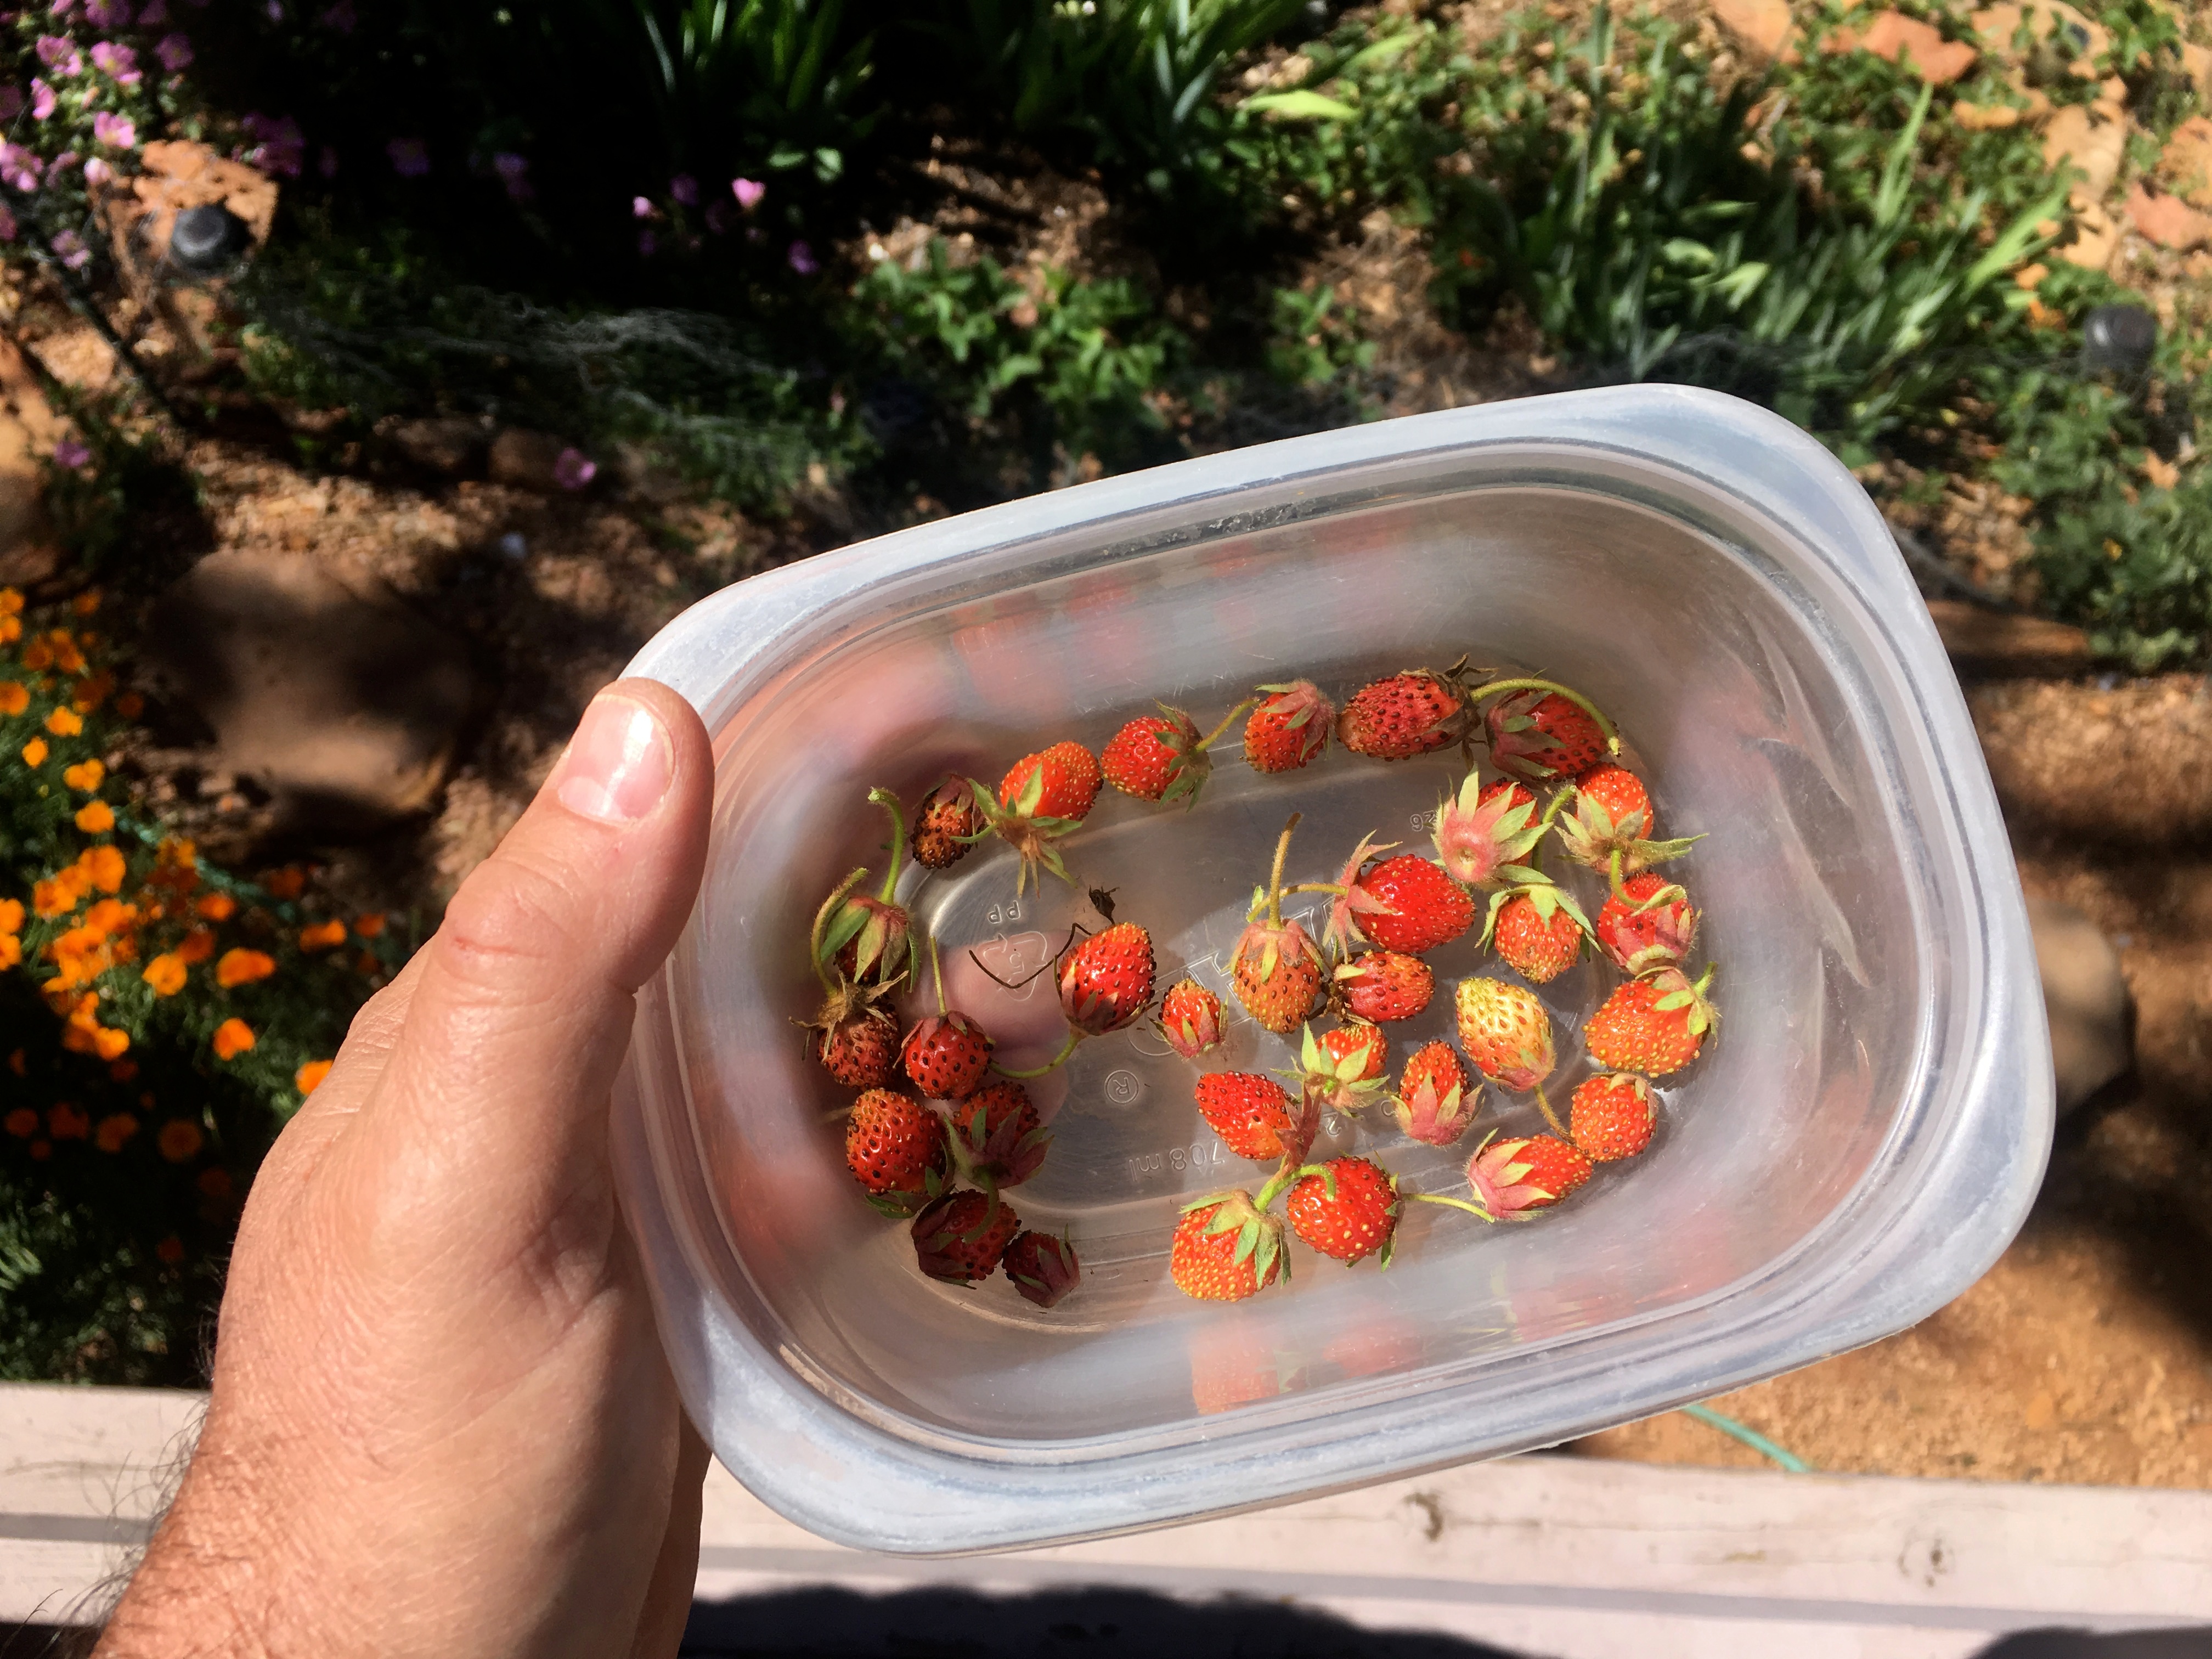
plant, fruit, flower, meal, food, produce, vegetable, autumn, strawberry, flowering plant, land plant